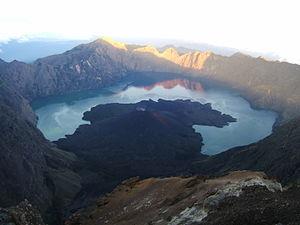
Lever du jour au sommet d'un des nombreux volcans indonésiens